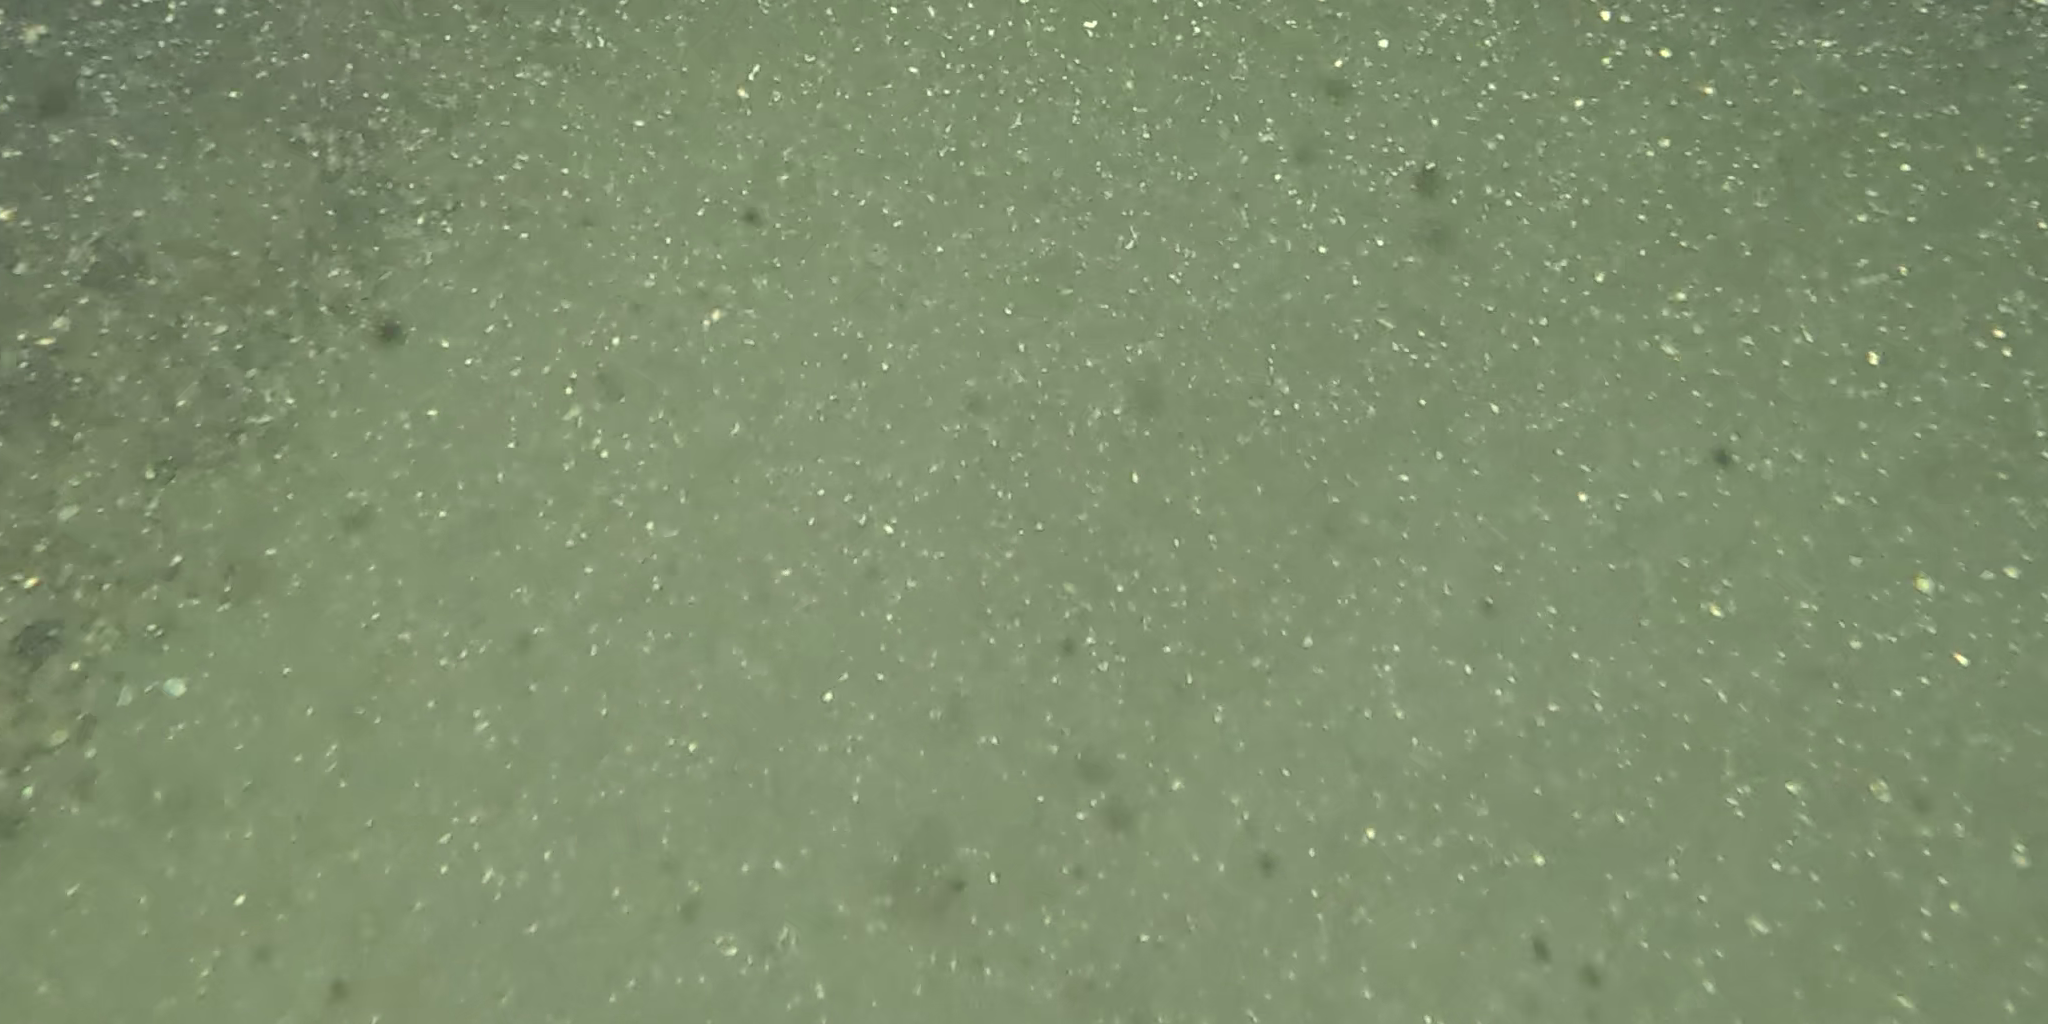
Seabed habitat: bad